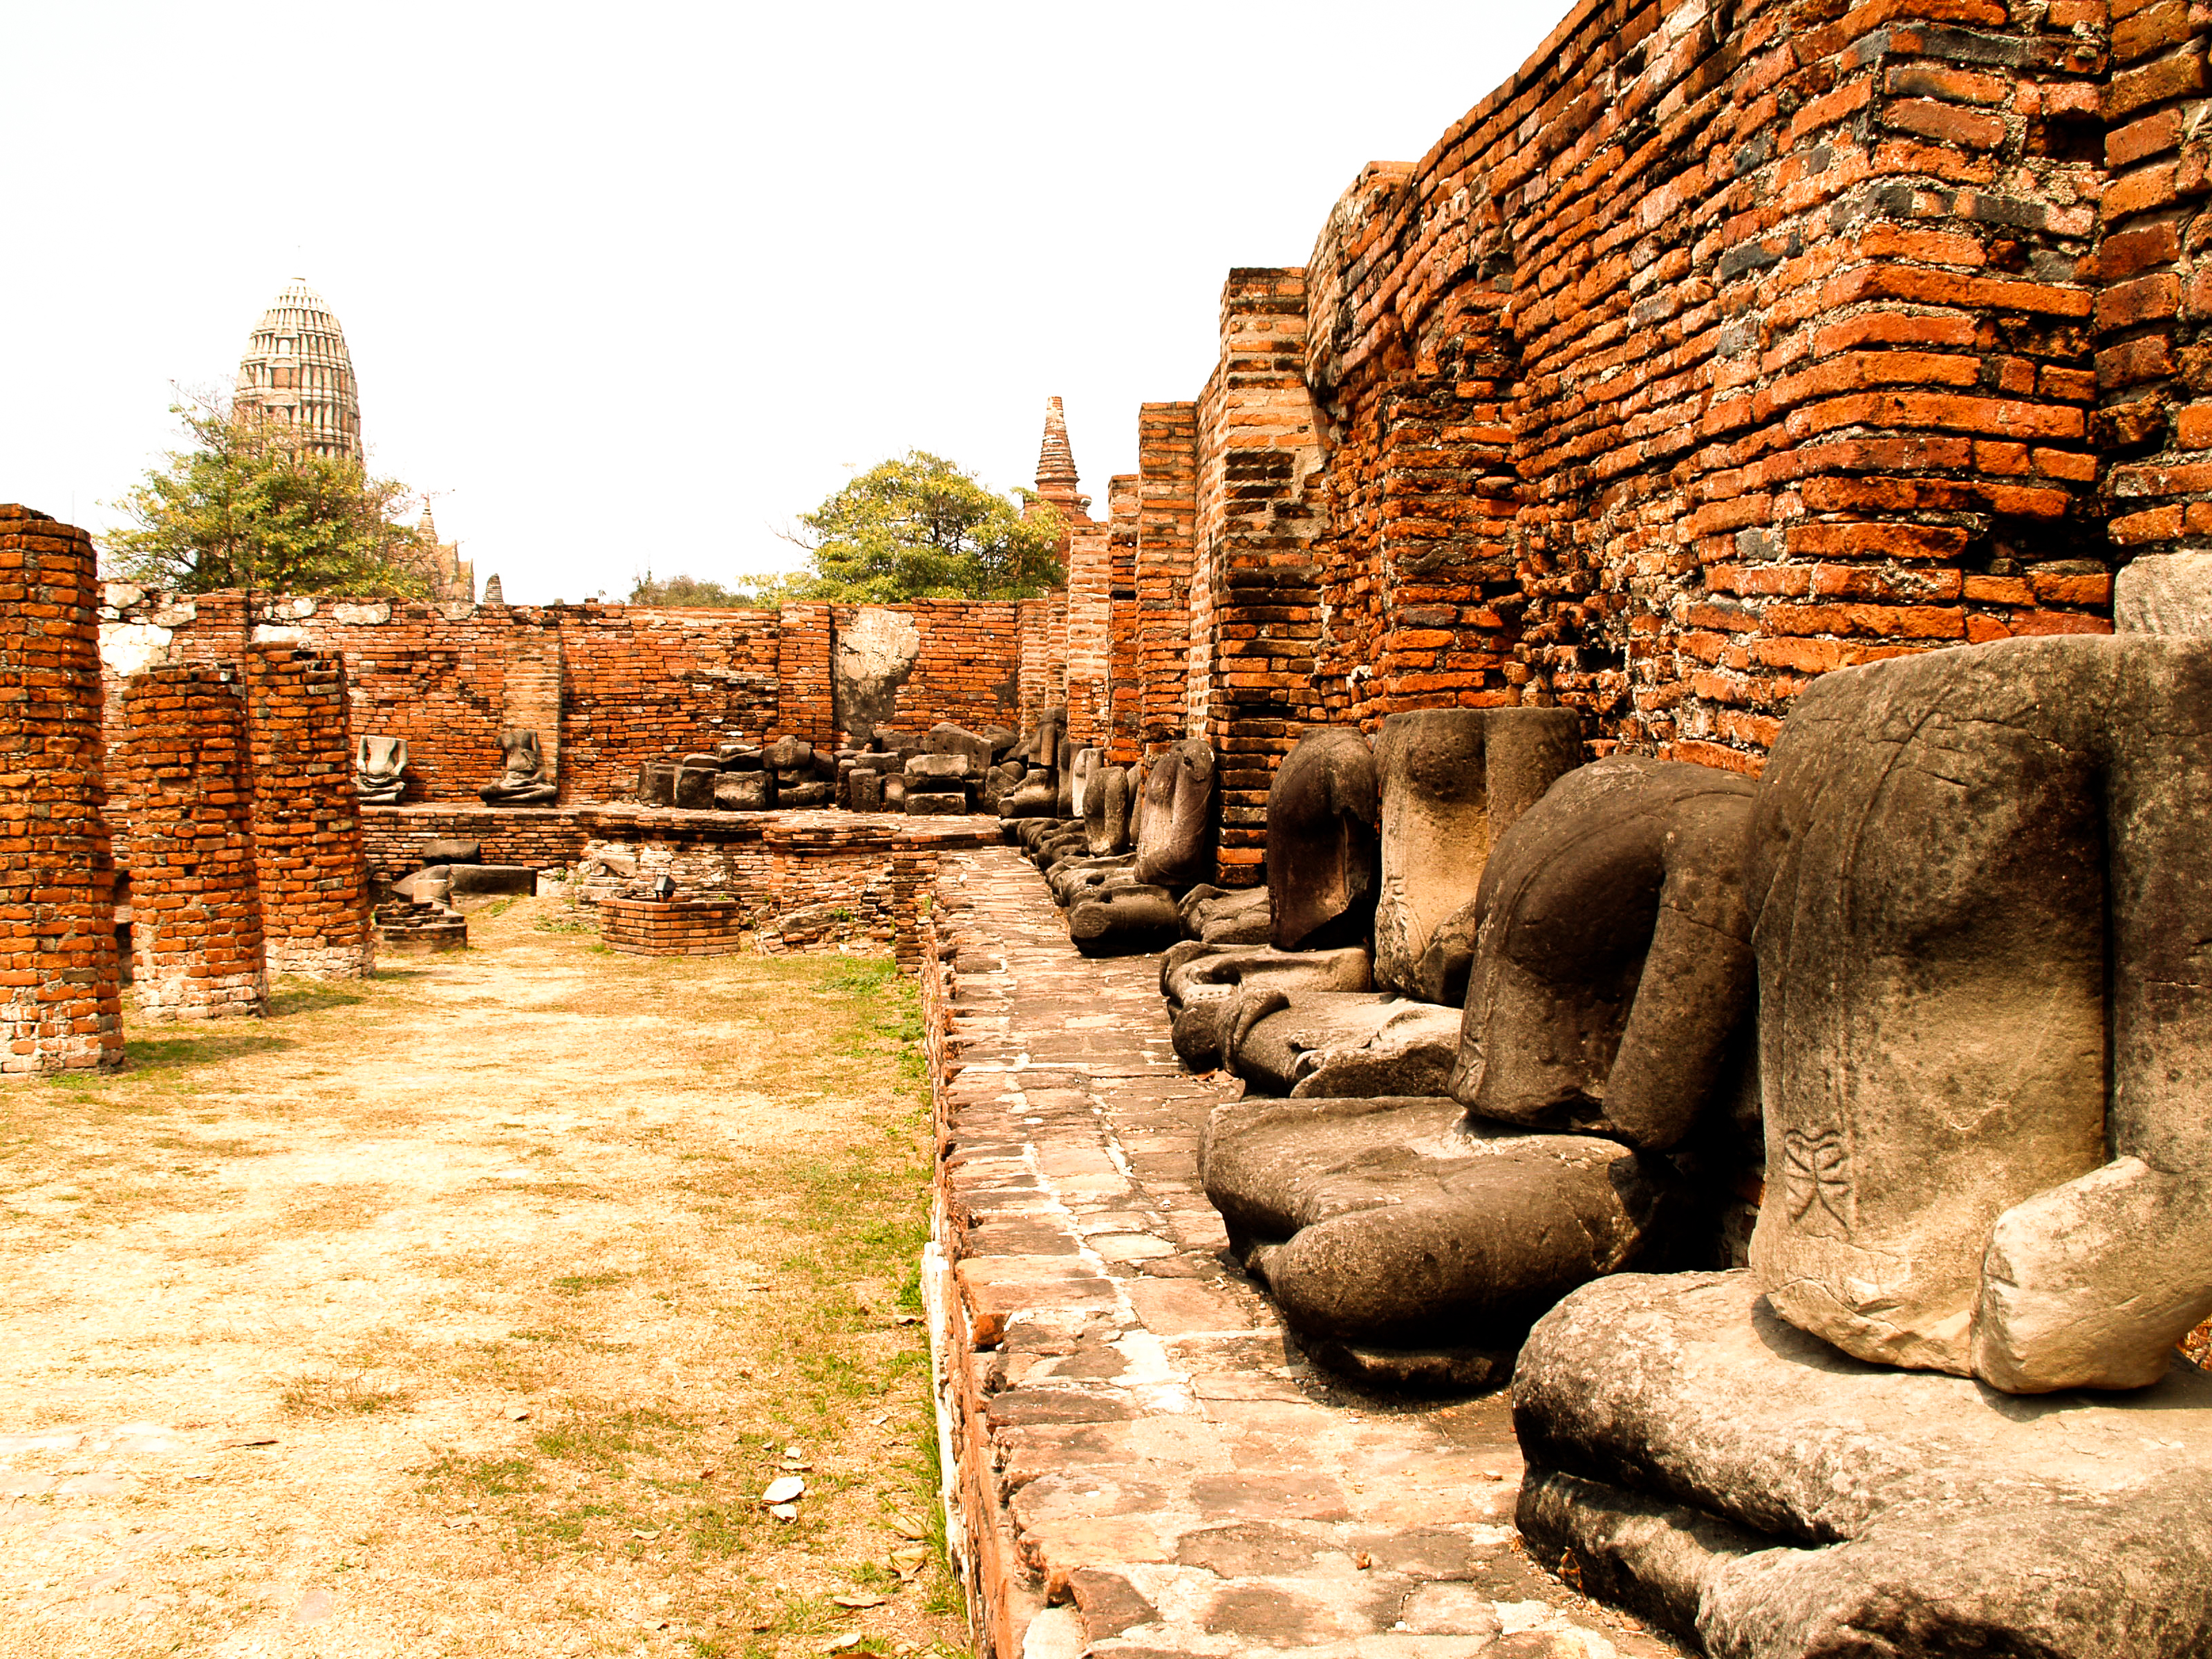
thailand, culture, travel, temple, asia, architecture, historic, buddha, pagoda, tourism, park, old, statue, ayutthaya, siam, religious, ayutthaya historical park, thai, landmark, bangkok, buddhism, building, heritage, ancient, kingdom, religion, art, traditional, statues, historic site, archaeological site, ancient history, ruins, wall, rock, history, sky, landscape